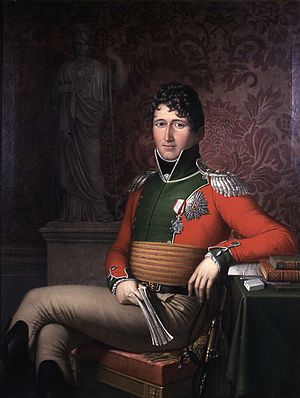
Norges regenter / 1814
Christian Frederik
Listen over Norges regenter, som har hersket over et samlet Norge, starter traditionelt med Harald Hårfager, muligvis en arv fra Snorre Sturlusons fremstilling i krøniken Heimskringla. Det er imidlertid usikkert, hvor stabil kongemagten var i de første 150 år, og historikere har argumenteret for, at Norges kongerække lige så godt kunne starte med Olav Tryggvason, eller med Harald Hårderåde.